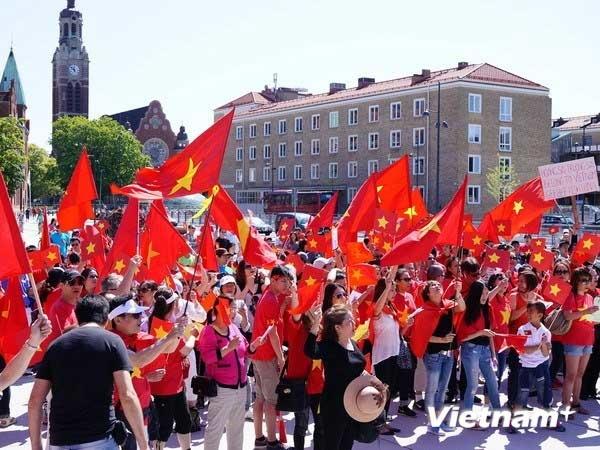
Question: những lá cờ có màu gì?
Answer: những lá cờ có màu đỏ